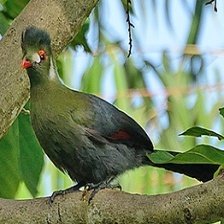
Species: WHITE CHEEKED TURACO
Scientific name: TAURACO LEUCOTIS